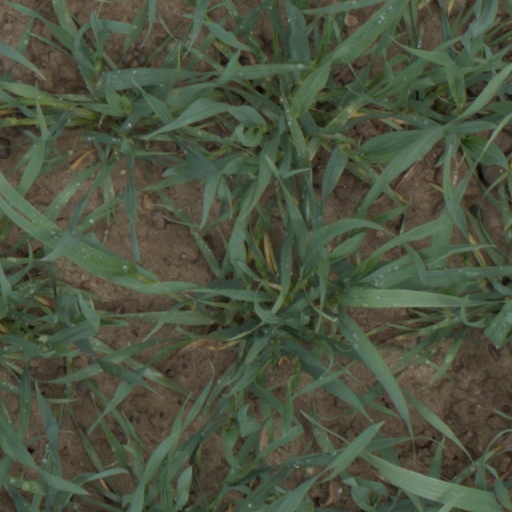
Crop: wheat